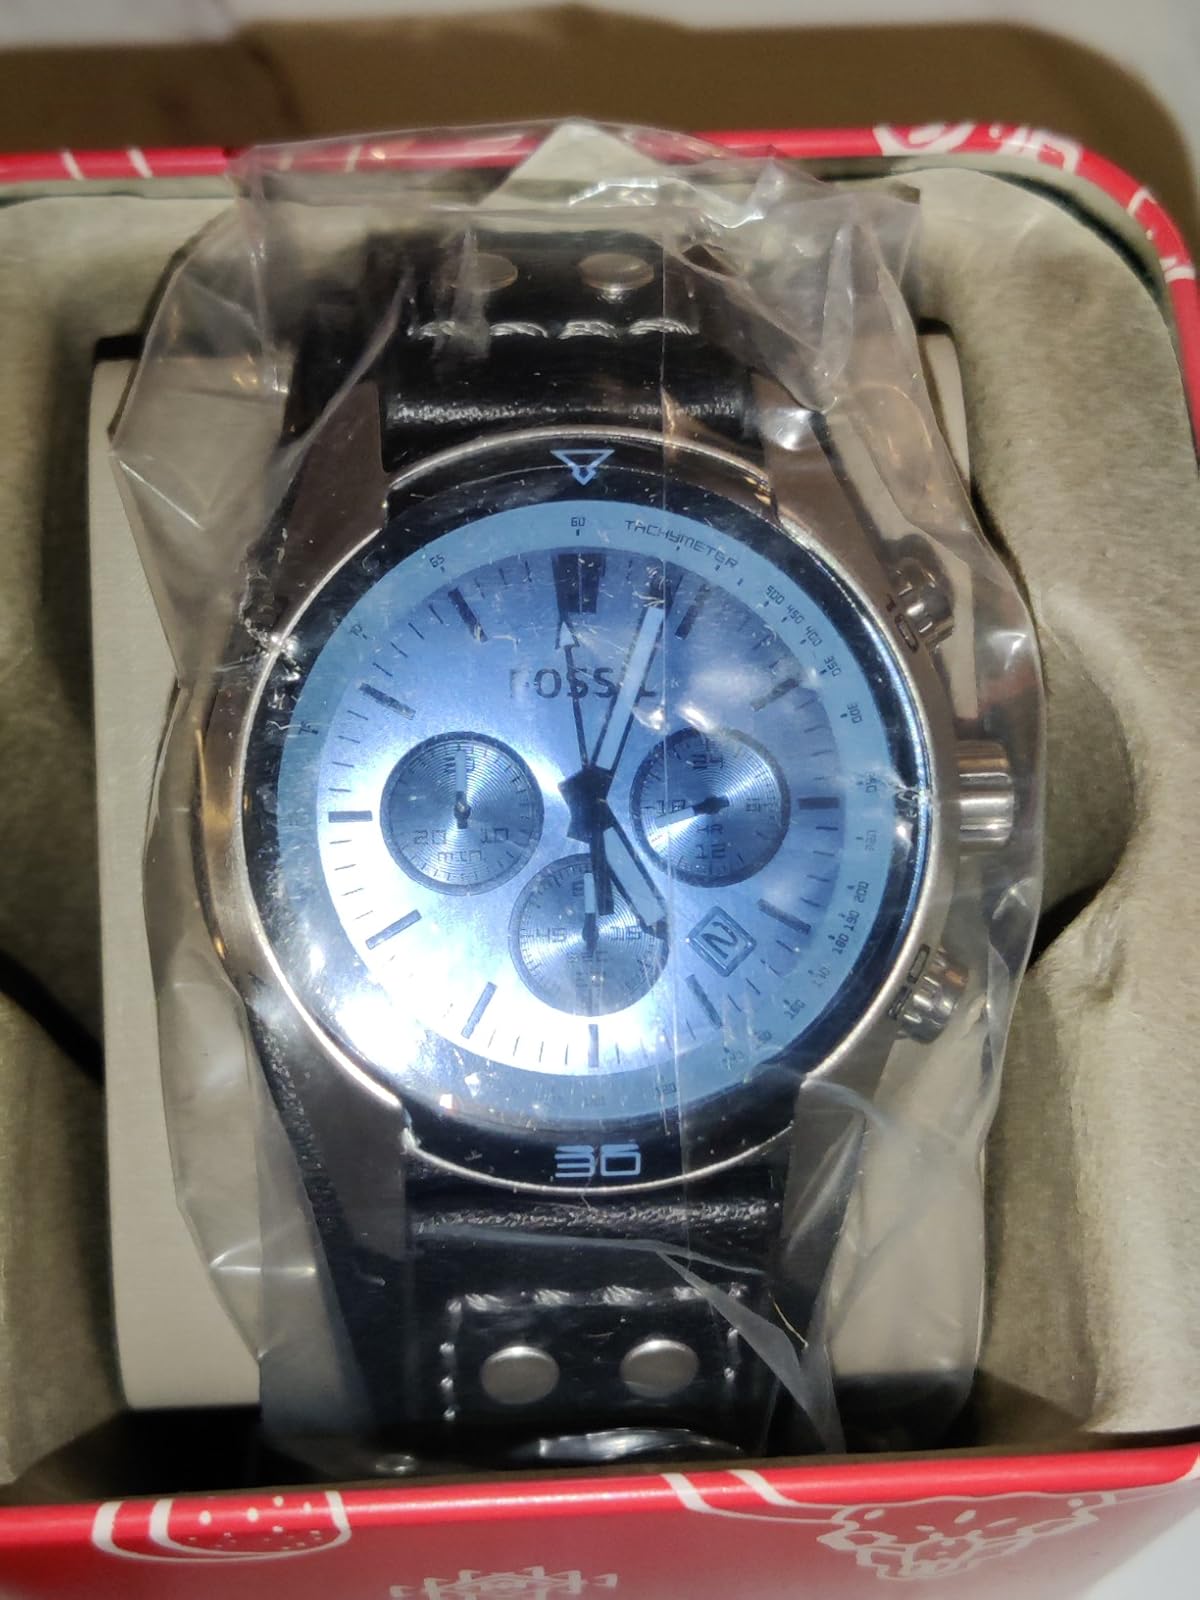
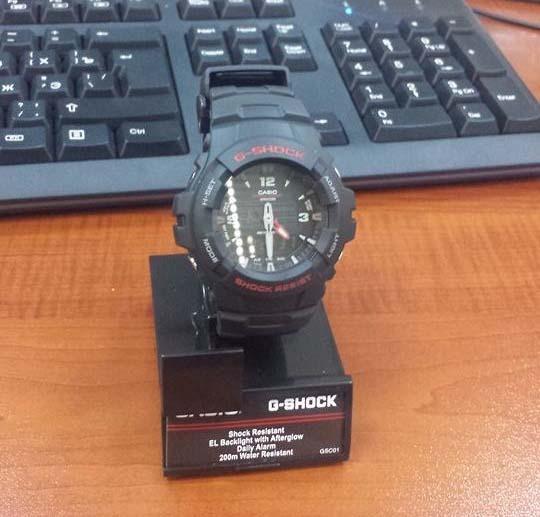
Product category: accessories_watch
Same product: no